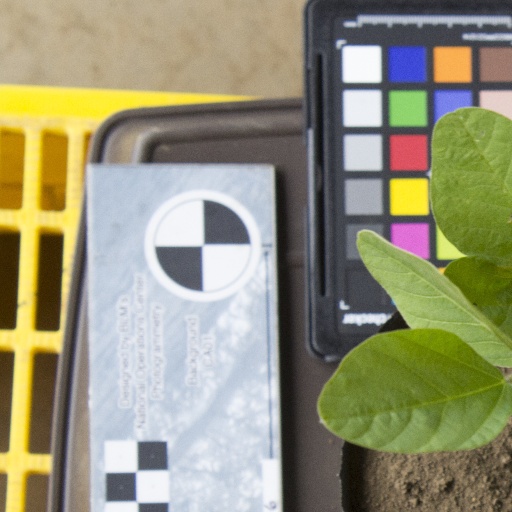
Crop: soybean